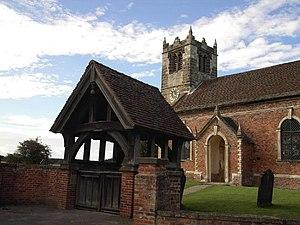
Thorganby est un village et une paroisse civile du Yorkshire du Nord, en Angleterre. Il est situé dans le district de Selby, à une vingtaine de kilomètres au sud-est de la ville d'York. Au moment du recensement de 2011, il comptait 330 habitants.